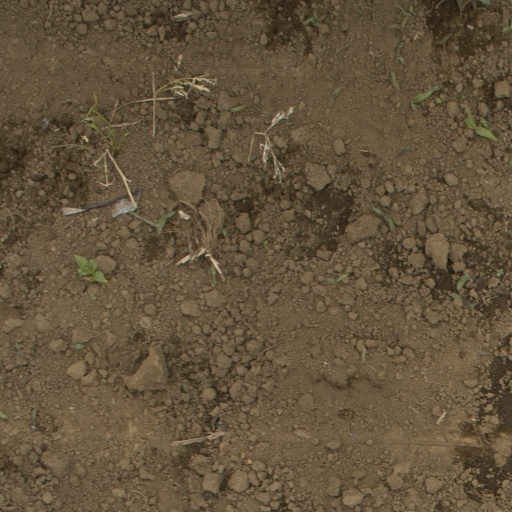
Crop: Jerusalem artichoke